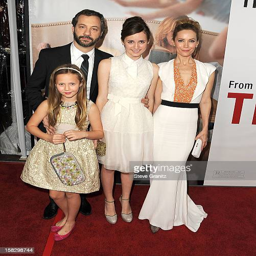
film director and actor arrives